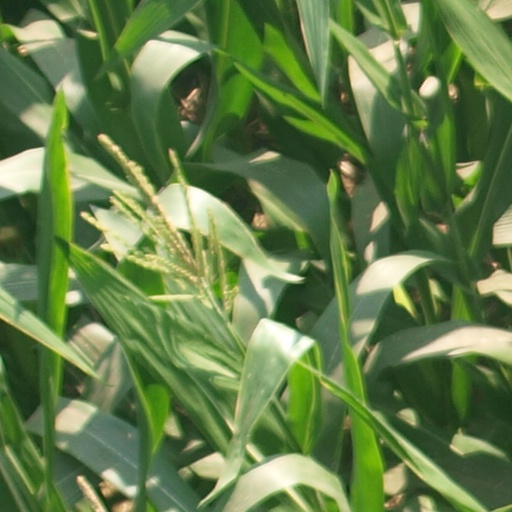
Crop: maize; corn